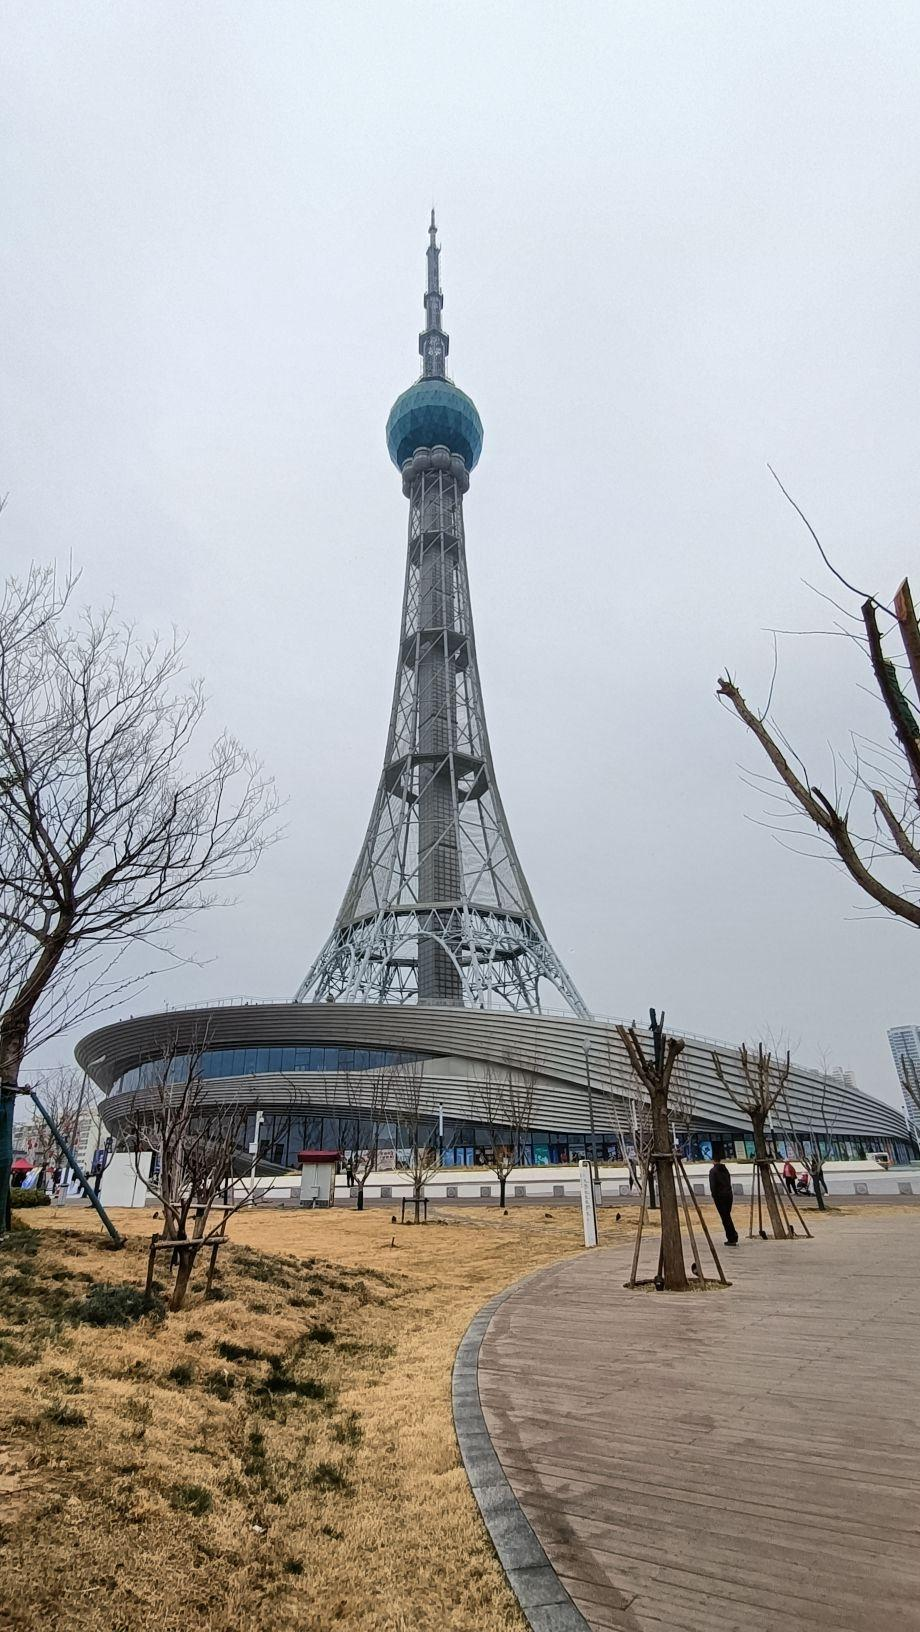
地标名称：洛阳中原明珠广播电视塔
所在城市：洛阳市·洛龙区